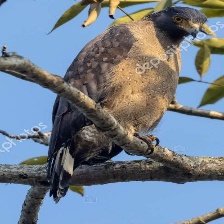
Species: CRESTED SERPENT EAGLE
Scientific name: SPILORNIS CHEELA